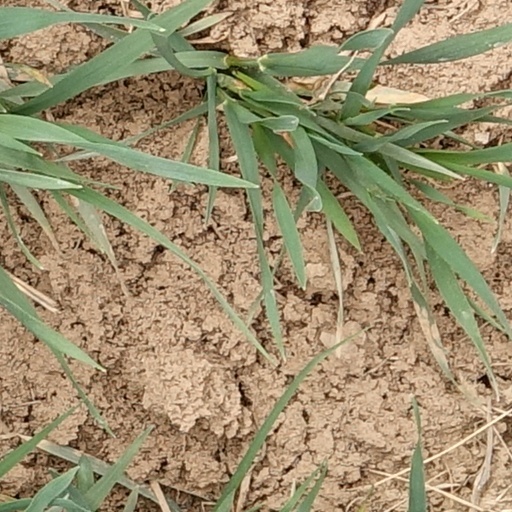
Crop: wheat